Abdallah ben Aisha

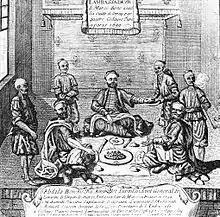
The Ambassador of Morocco Abdallah ben Aisha in Paris in 1699.

One of Abdallah's main missions had been to obtain an agreement to prevent the capture of Muslims by French ships, and to obtain the return of captured Moroccan pirates employed on French galleys. Louis XIV however denied a treaty, and on the contrary boasted about his power to the Moroccan king.